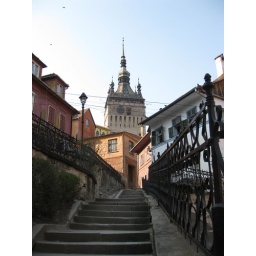
Looking up towards the clock tower in Sighisoara.